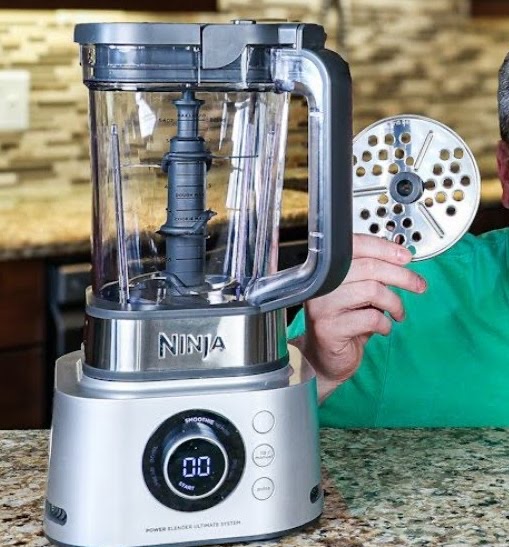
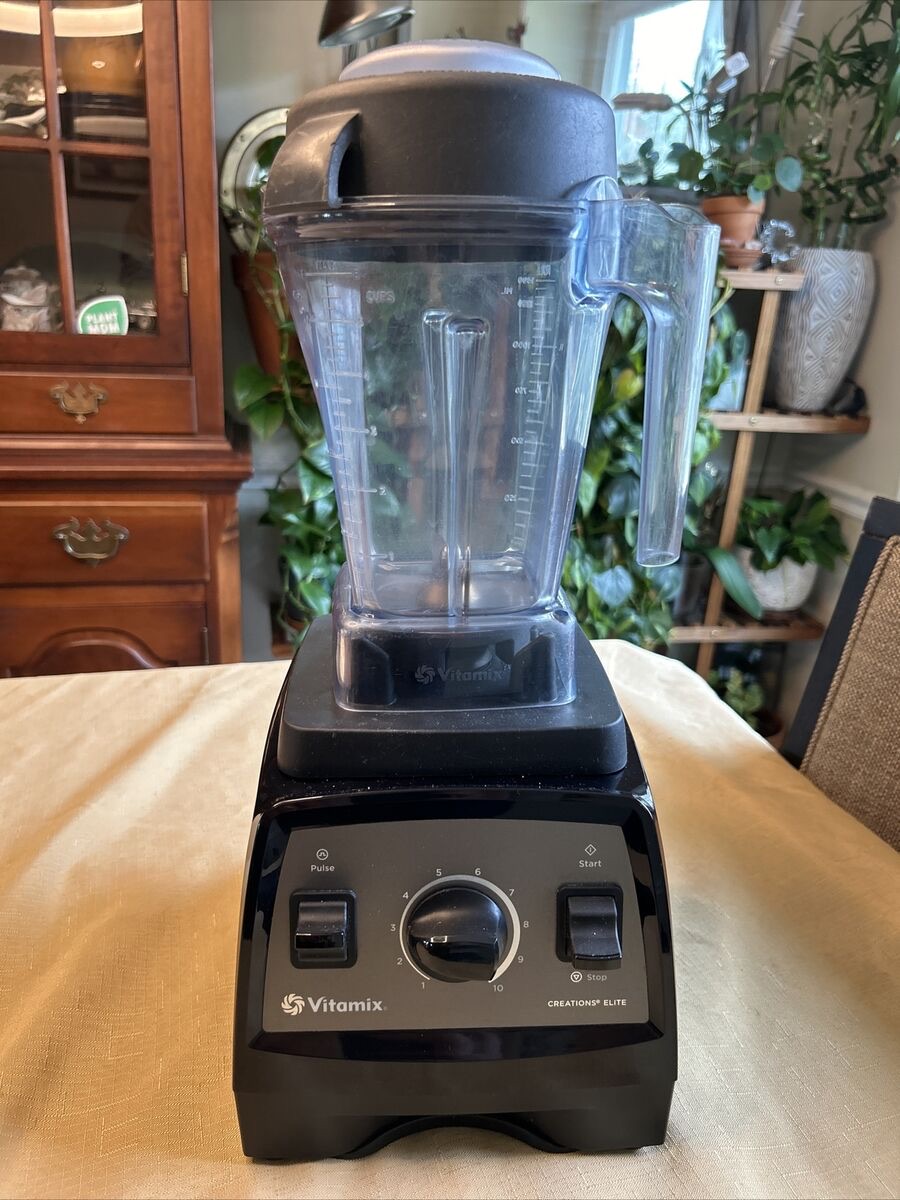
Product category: items_blender
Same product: no